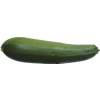
Label: green_zucchini